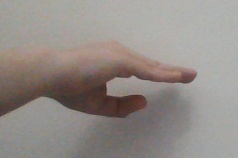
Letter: jeem